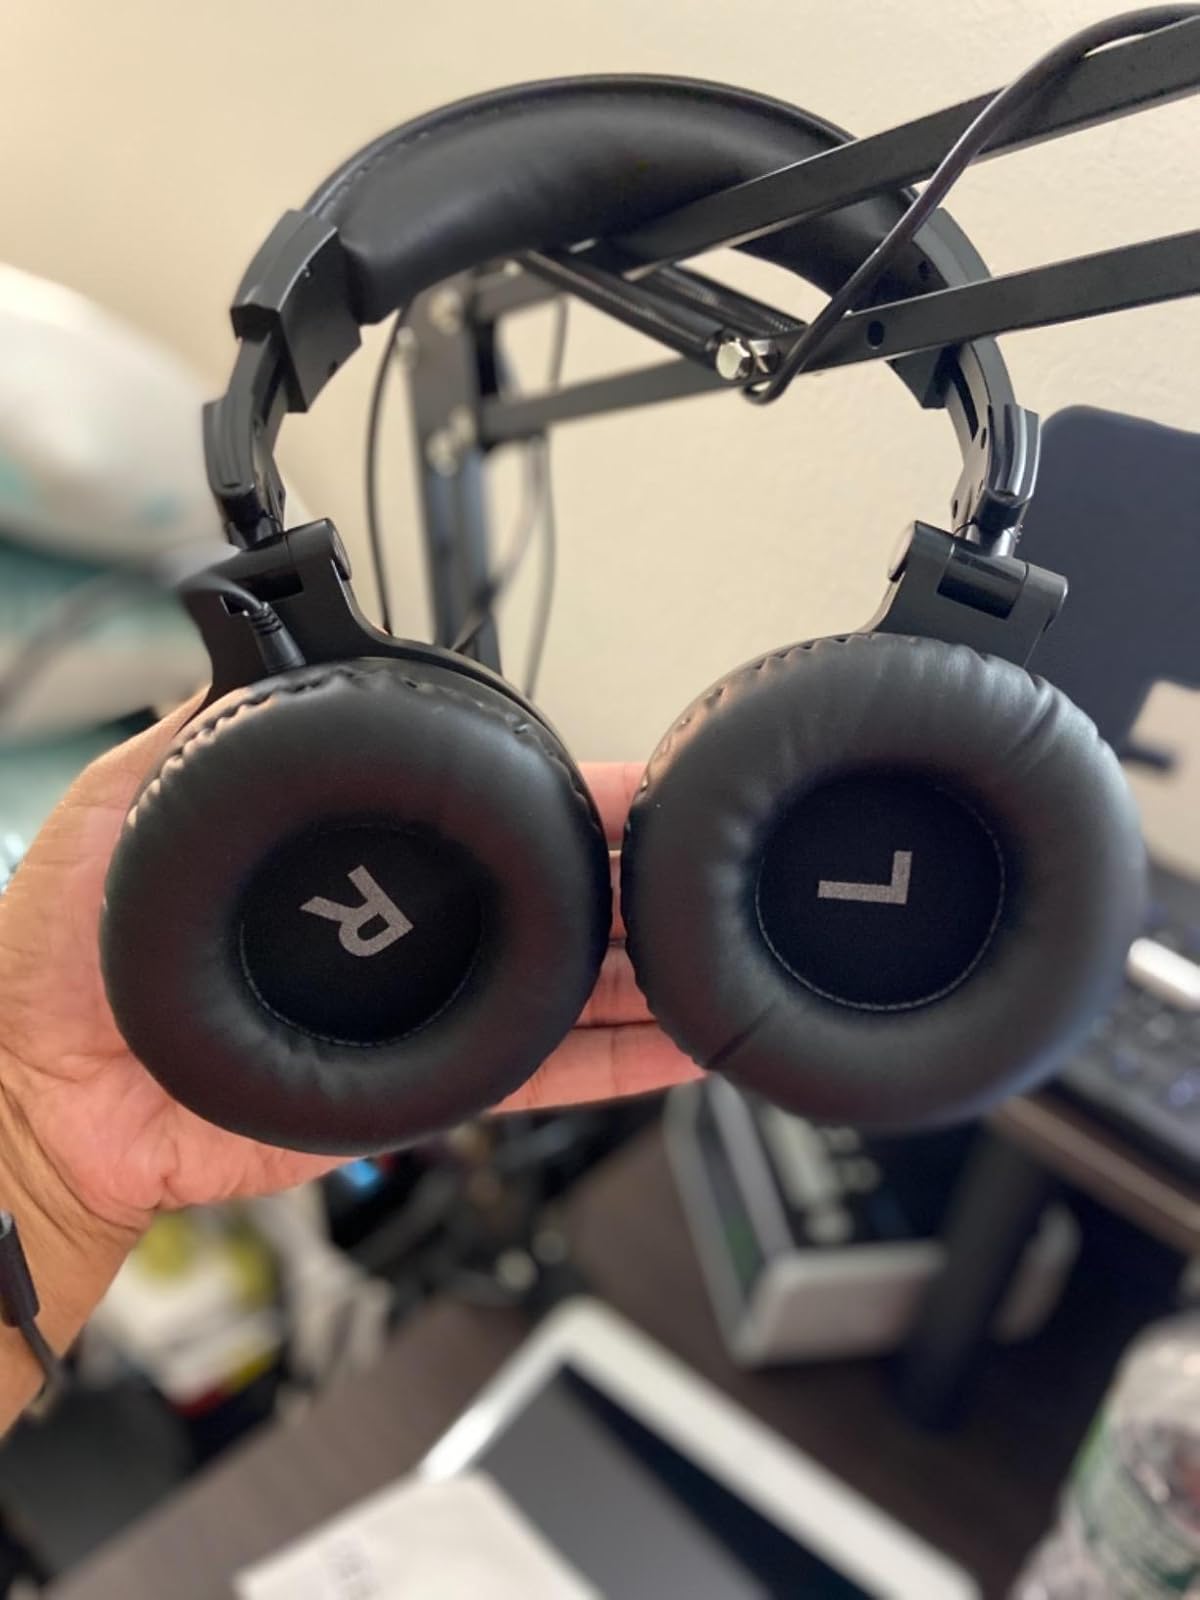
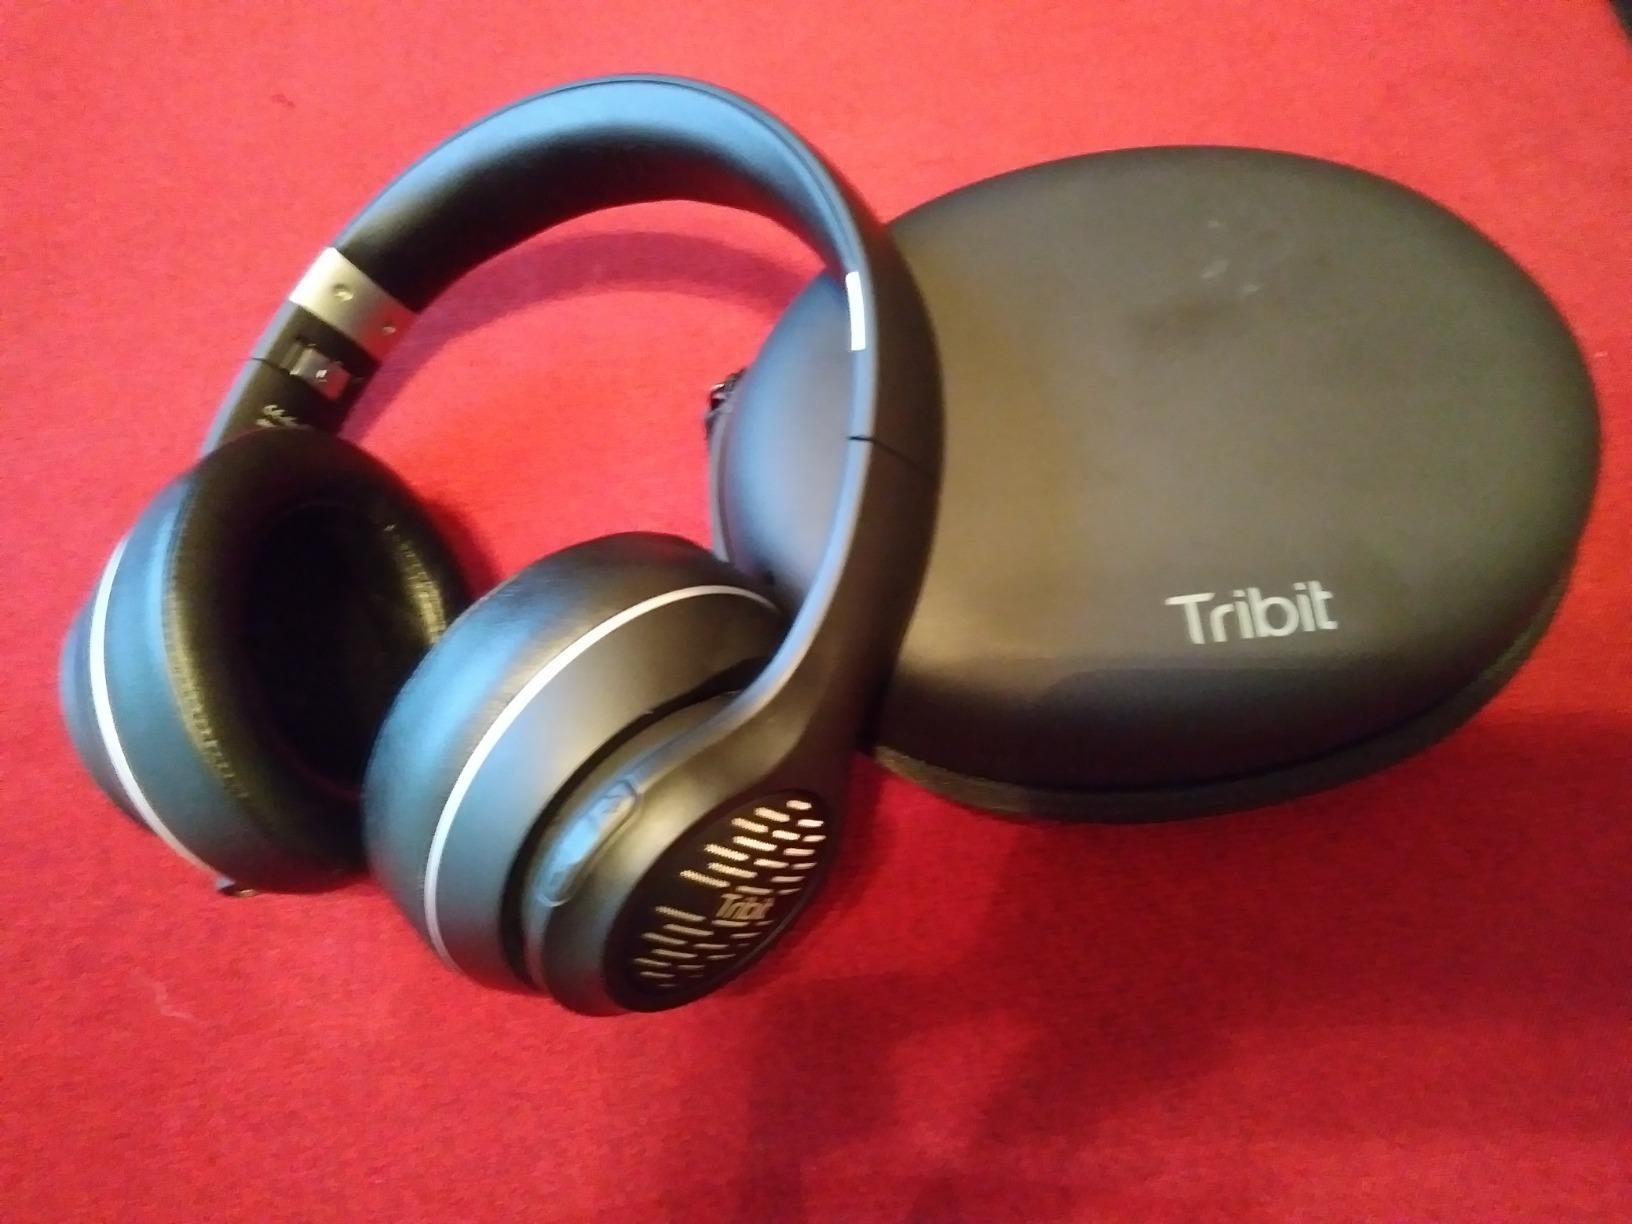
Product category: headphones
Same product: no